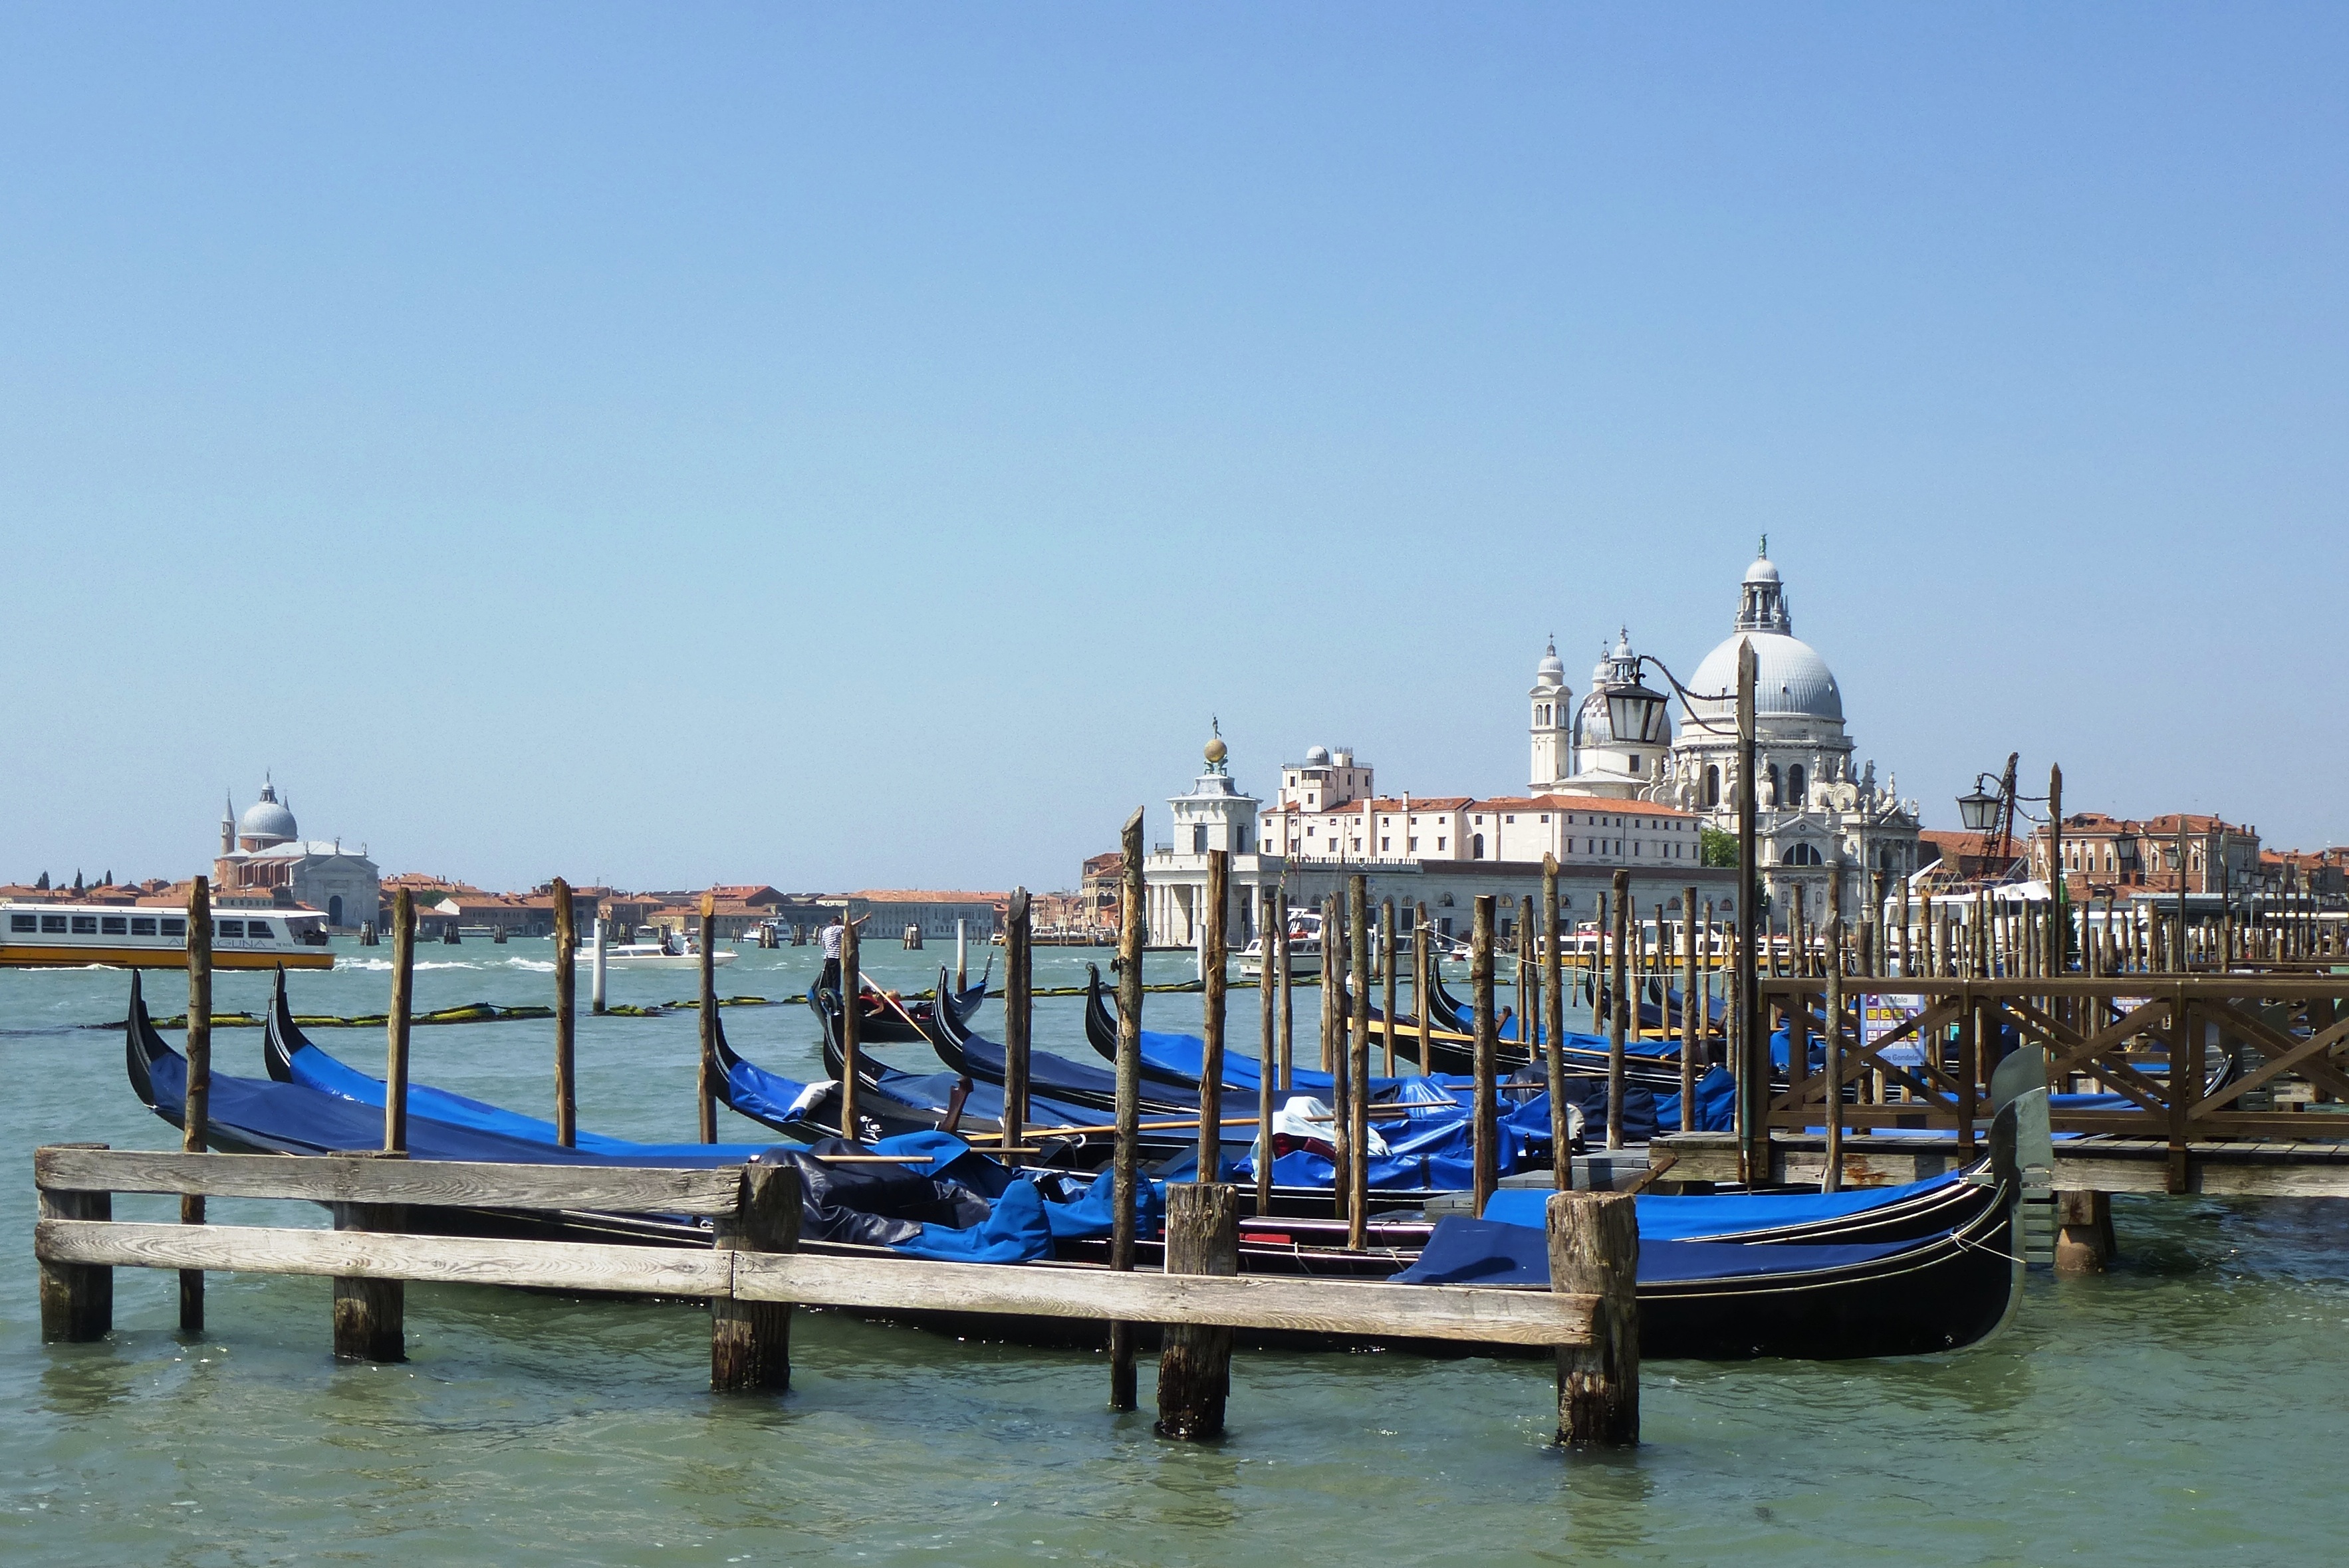
sea, dock, boat, vehicle, lagoon, harbor, venice, marina, port, waterway, boating, gondola, watercraft